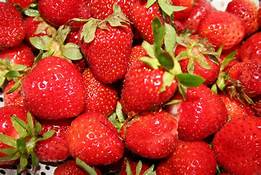
Label: Strawberry